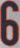
Number: 6